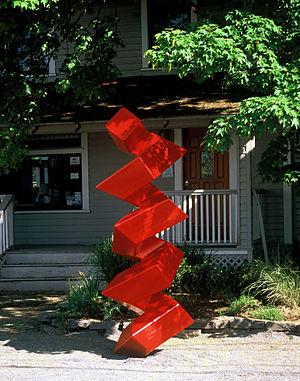
L'hélice alpha est une structure secondaire courante des protéines. Elle est formée par l'enroulement régulier sur elle-même d'une chaîne polypeptidique de forme hélicoïdale avec un pas de rotation droit dans laquelle chaque groupe N-H de la chaine principale d'un acide aminé forme une liaison hydrogène avec le groupe C=O de la chaine principale du quatrième acide aminé le précédant. Cette structure secondaire est parfois appelée une hélice α de Pauling-Corey-Branson. Le nom de hélice 3,6₁₃ est également utilisé pour définir cette structure secondaire, la valeur de 3,6 correspond au nombre d'acides aminés dans le pas de l'hélice ; 13 est le nombre d'atomes dans le cycle fermé par la liaison hydrogène. Parmi les types de structures locales présents dans les protéines, l'hélice α est la structure secondaire la plus prévisible par l'analyse de la séquence primaire ainsi que la plus répandue.